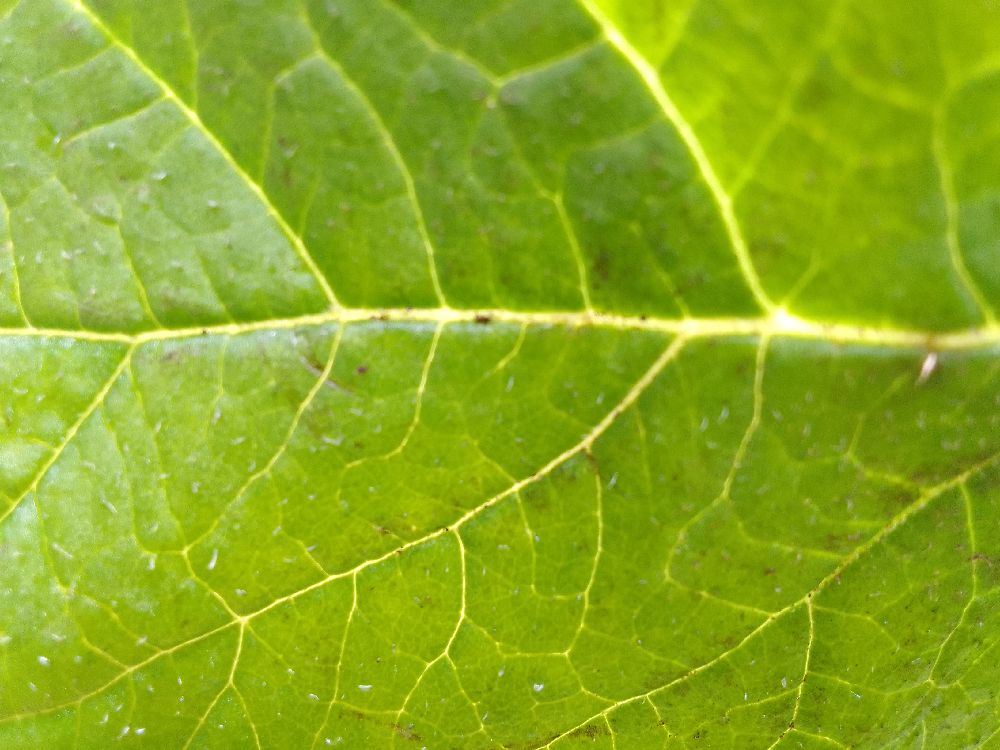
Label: Healthy